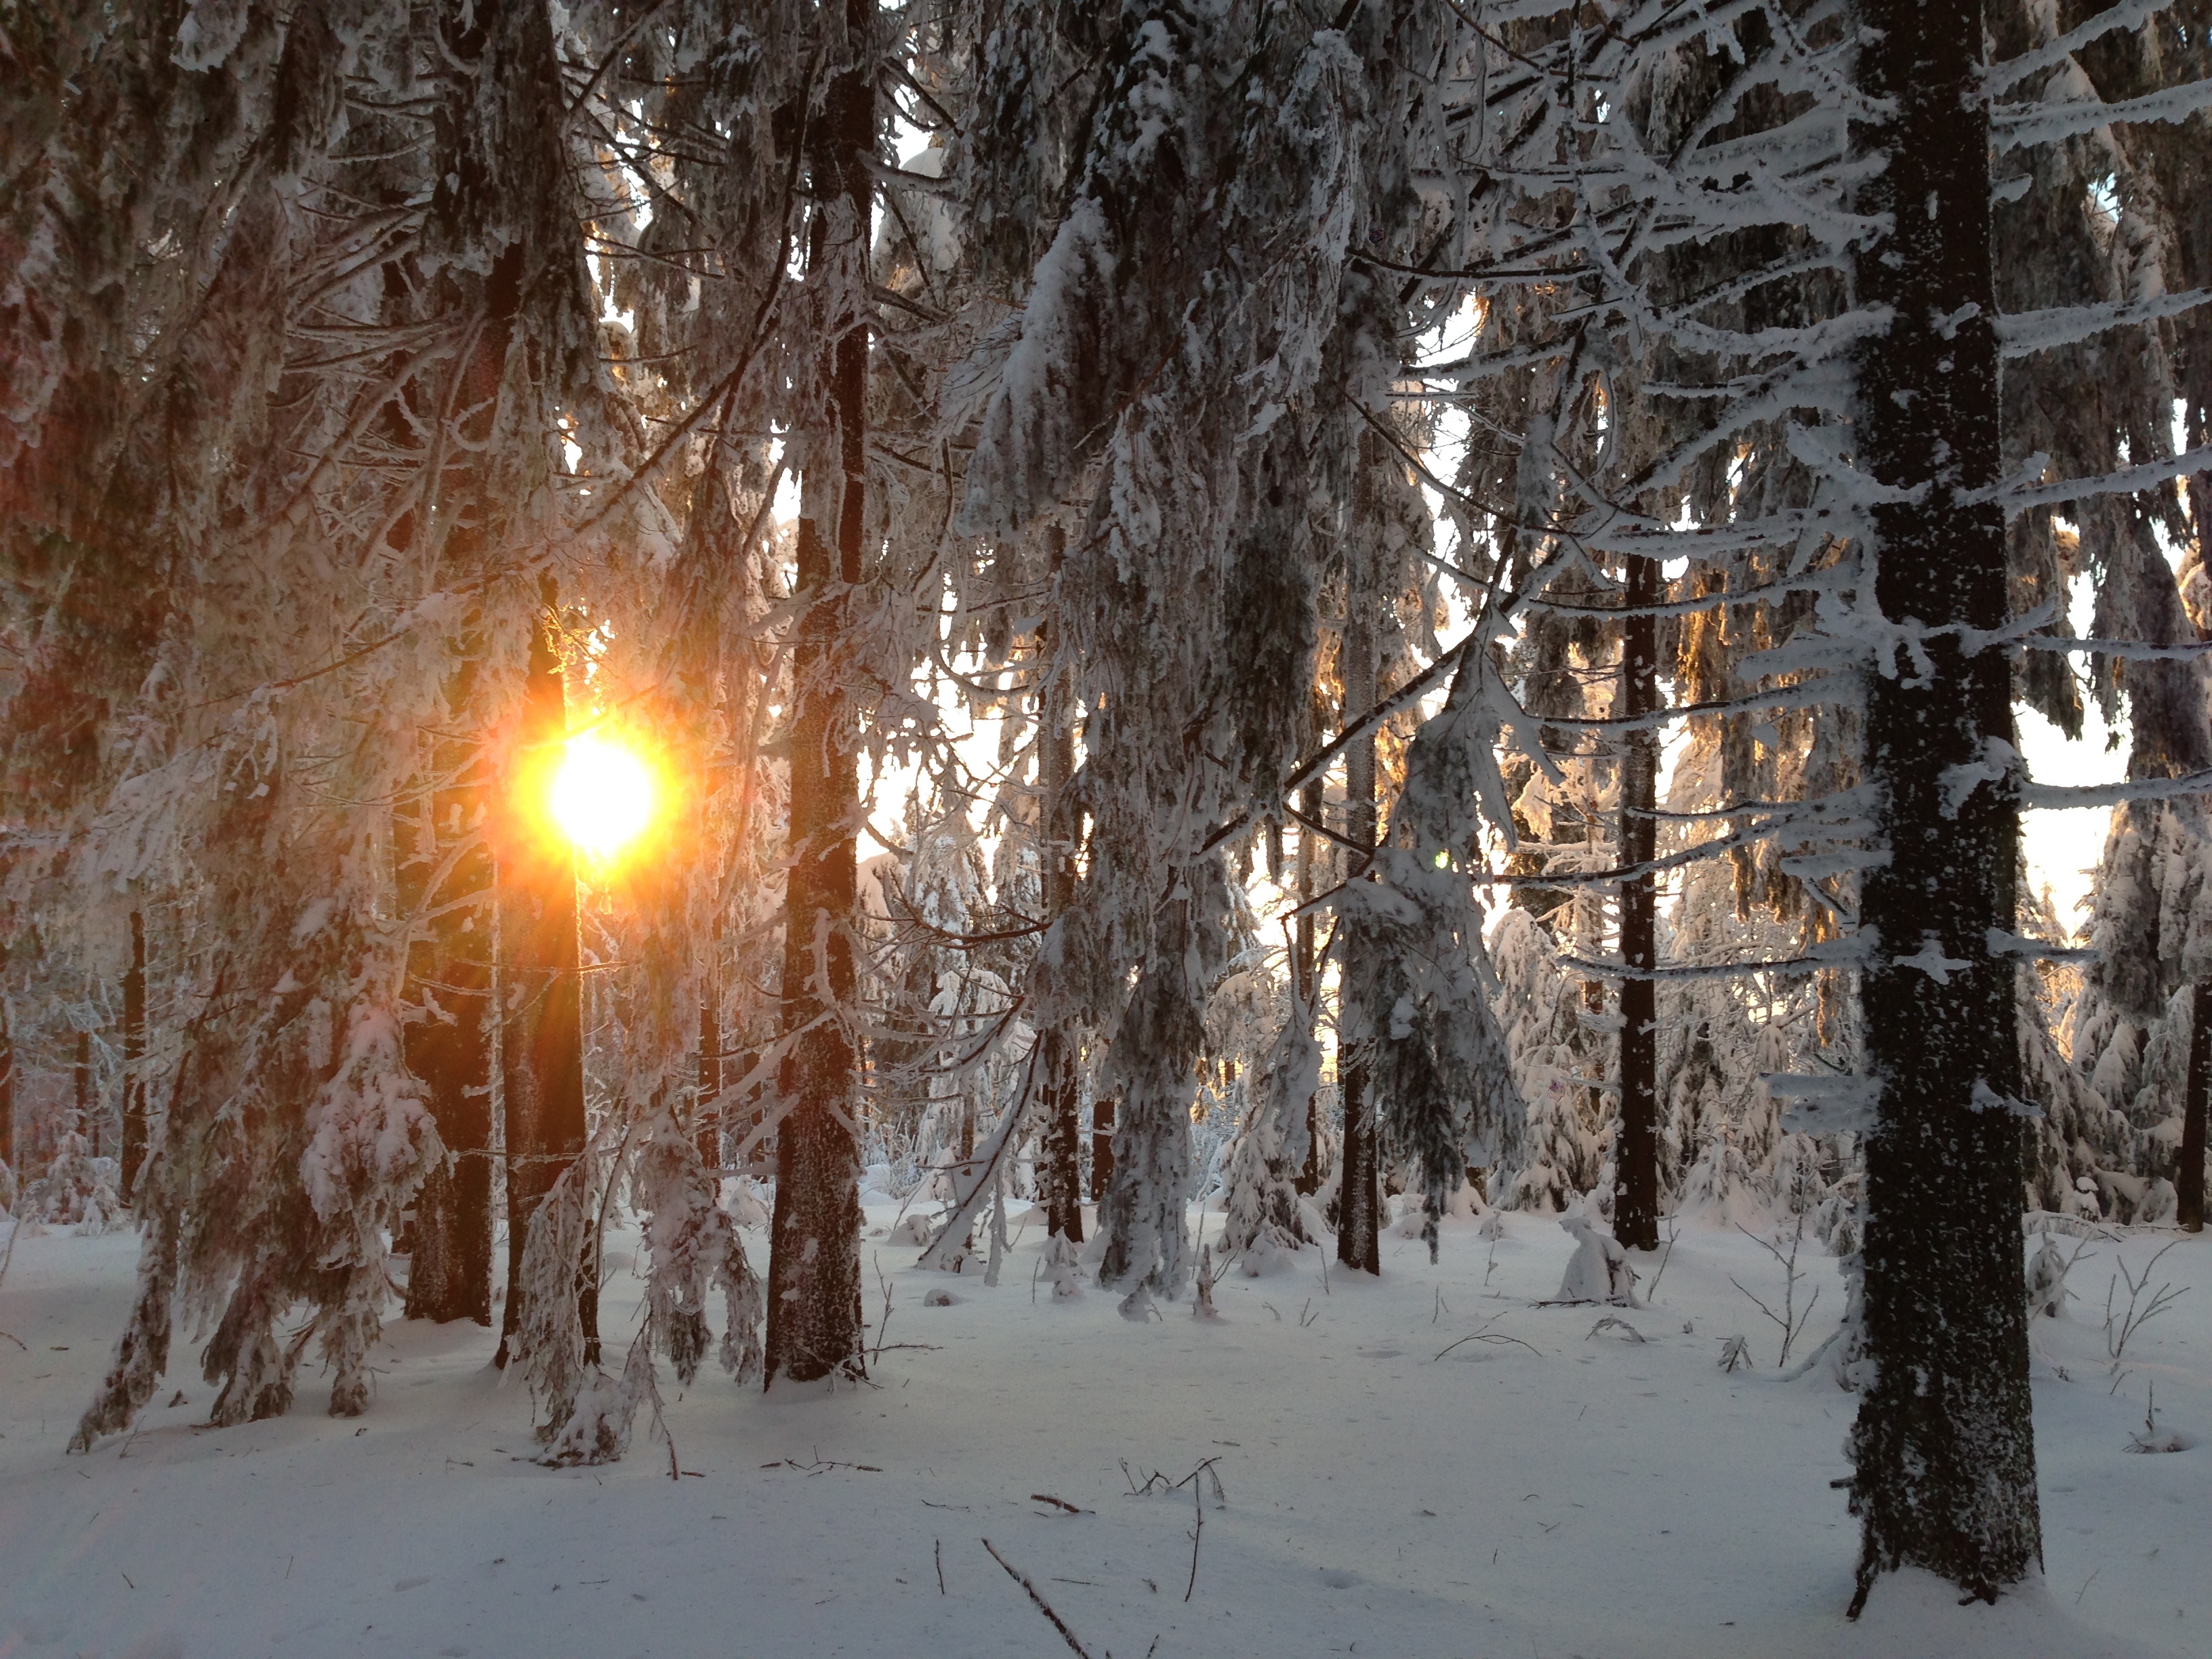
tree, forest, branch, snow, winter, sunlight, frost, ice, autumn, weather, season, habitat, freezing, natural environment, woody plant